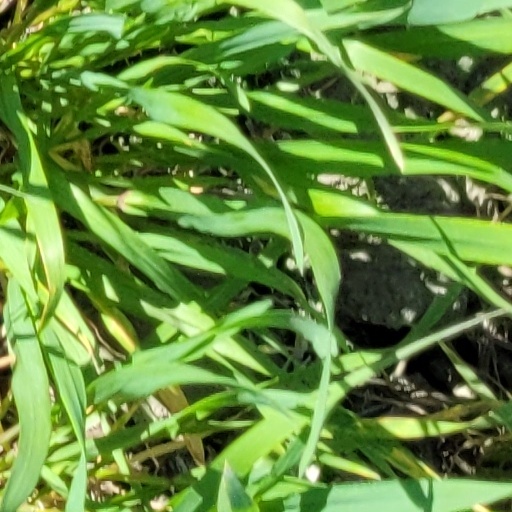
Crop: wheat